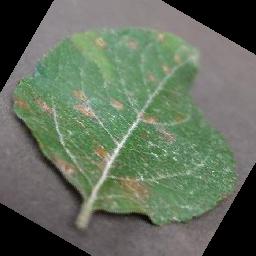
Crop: apple
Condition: cedar_rust